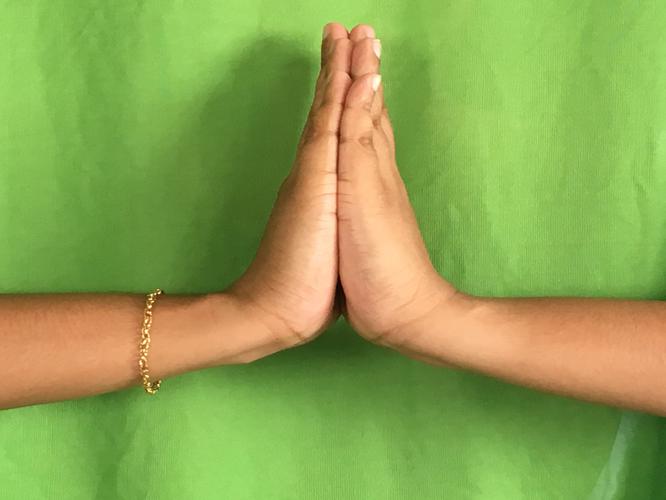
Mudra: Anjali
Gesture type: double_hand